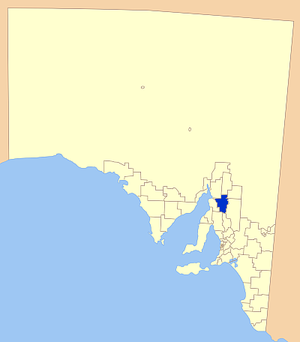
Le Conseil des Northern Areas est une zone d'administration locale dans le Mid North à environ 200 km au nord d'Adélaïde en Australie-Méridionale en Australie.